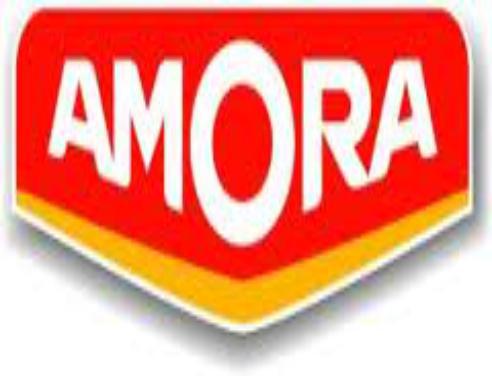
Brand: Amora
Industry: Food